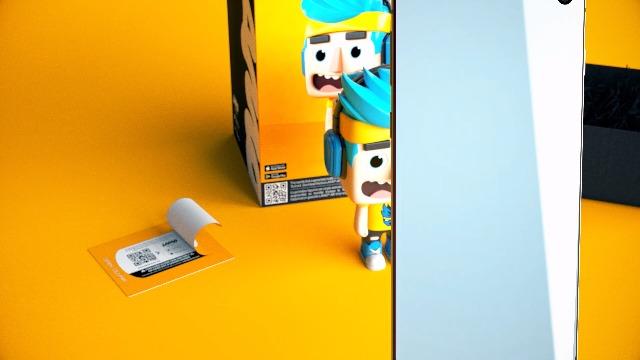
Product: LAMO 5" Vinyl Figure - Legacy Gamers Dr Disrespect, Red
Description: Collect, display, and play with all LAMO vinyl figures.
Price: $19.50
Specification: ProductDimensions:5x5.2x7inches|ItemWeight:8ounces|ShippingWeight:8ounces(Viewshippingratesandpolicies)|ASIN:B07VMHS625|Itemmodelnumber:29006|Manufacturerrecommendedage:6yearsandup